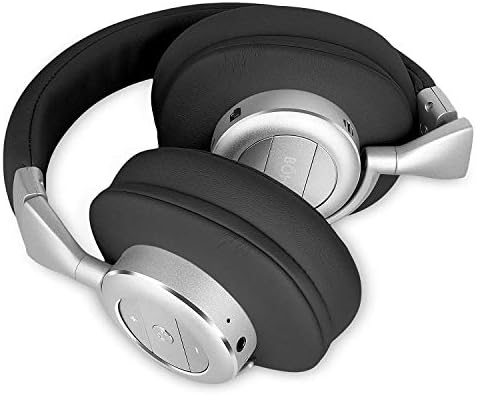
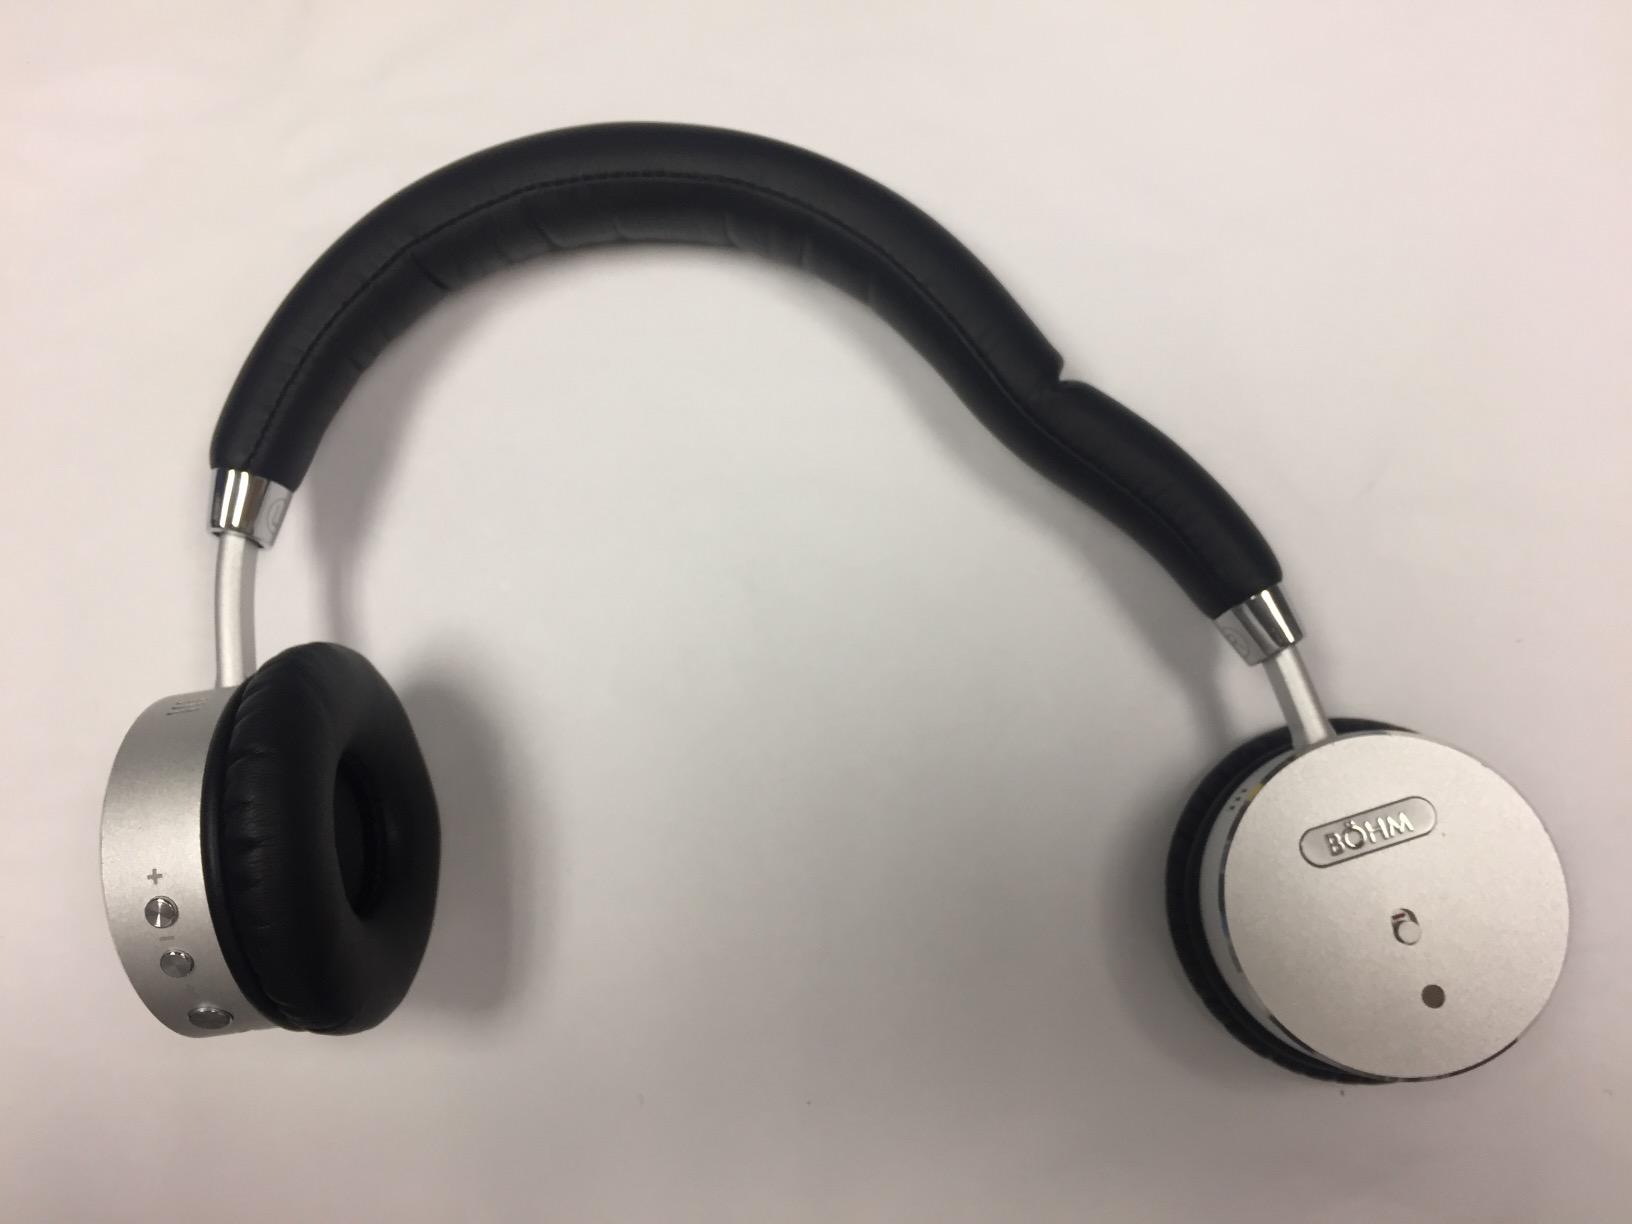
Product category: headphones
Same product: no